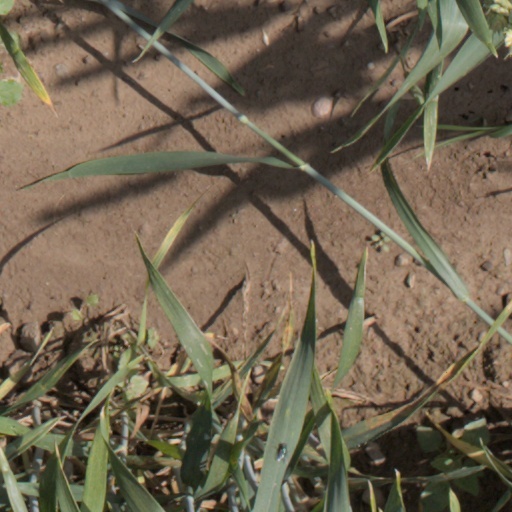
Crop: wheat